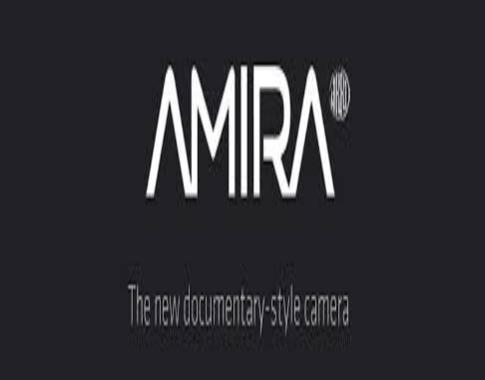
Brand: Arri
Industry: Clothes